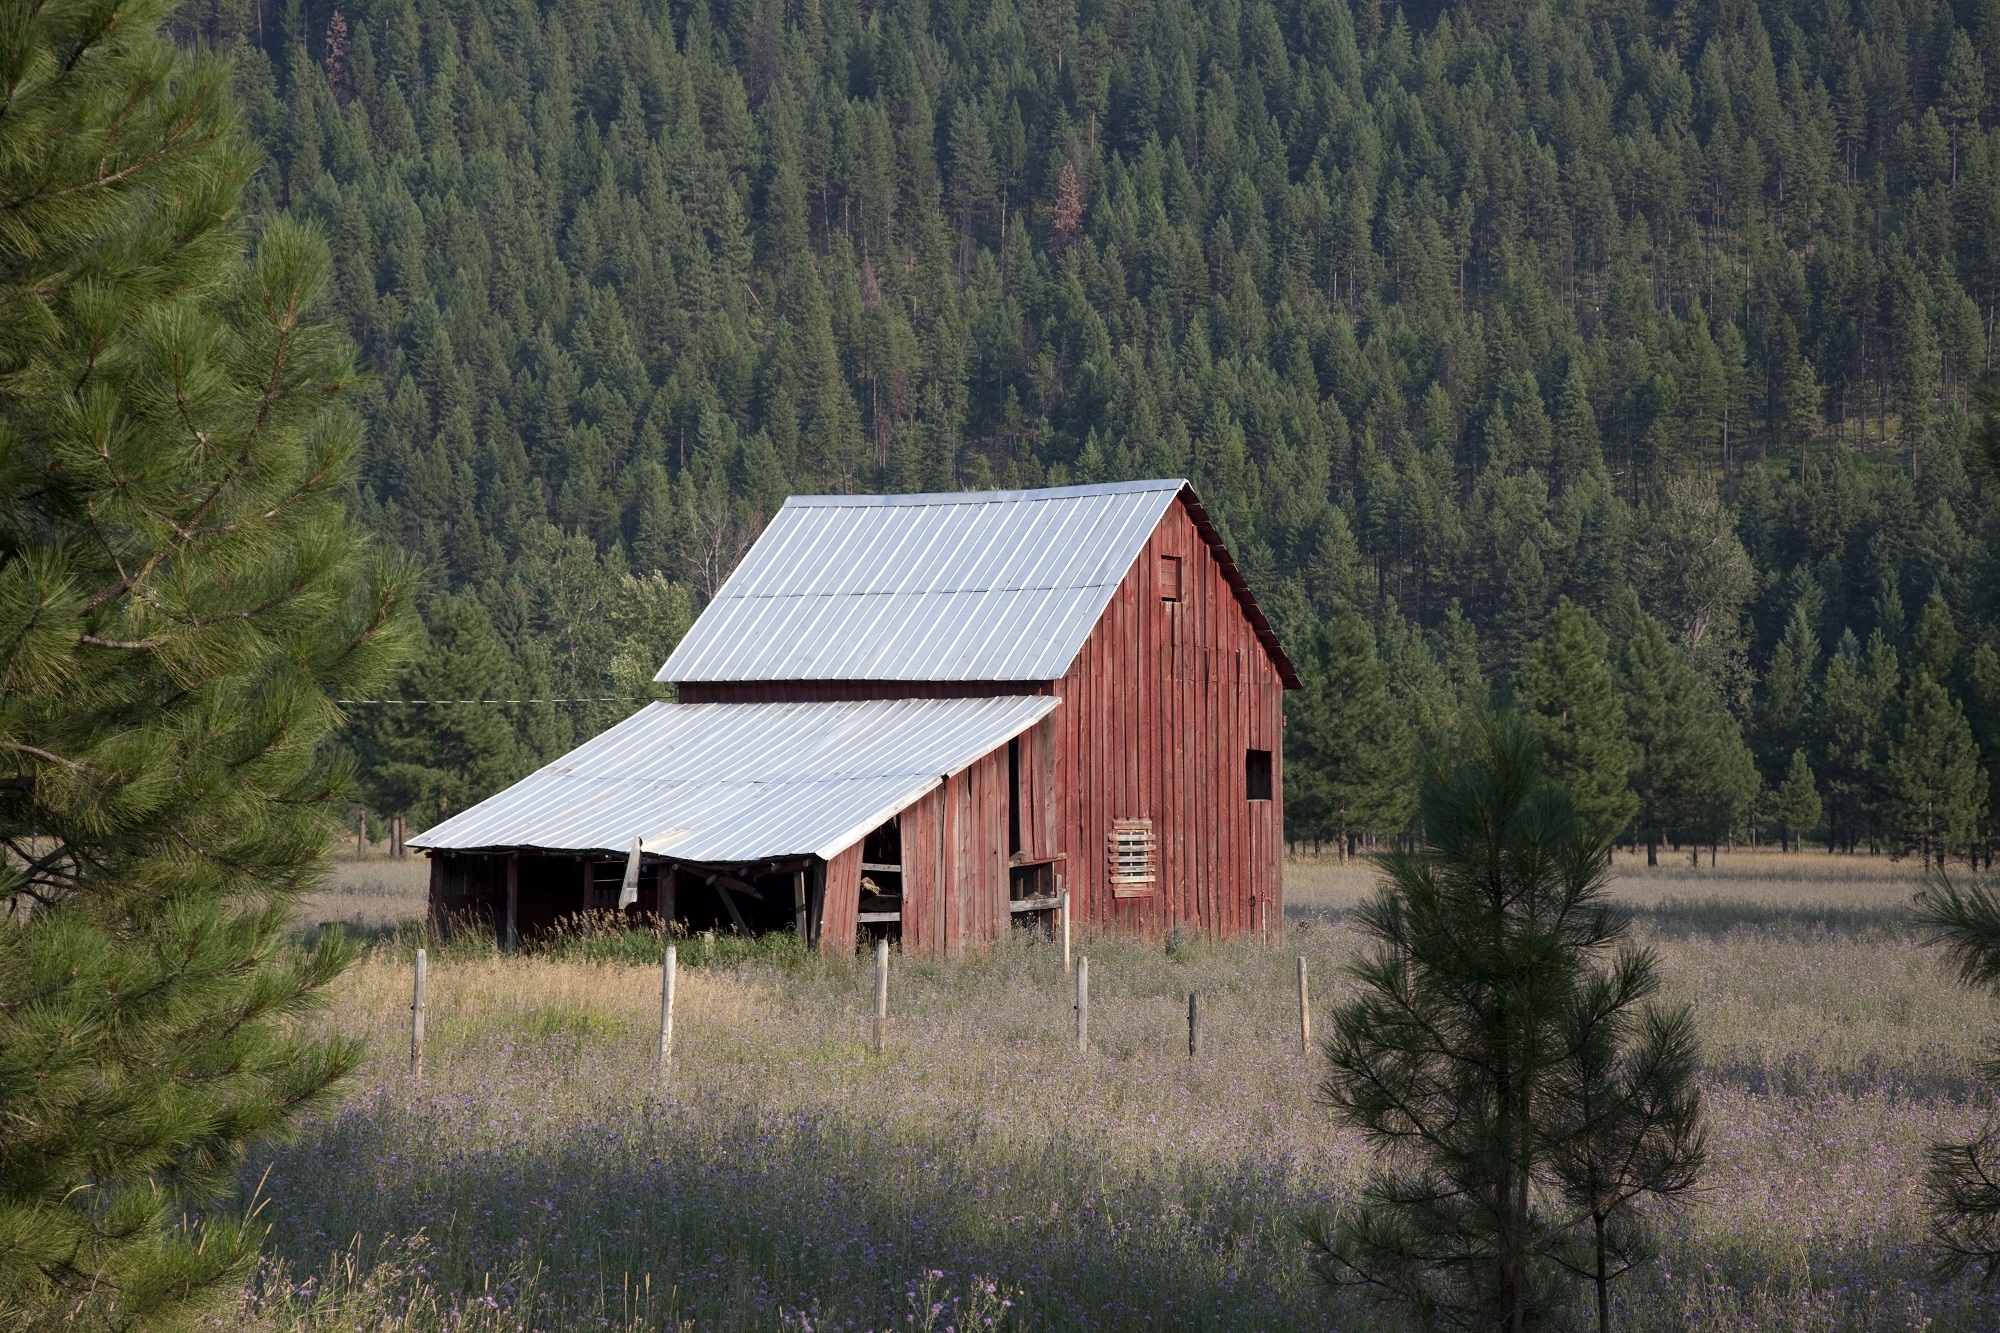
landscape, forest, wilderness, mountain, architecture, wood, farm, vintage, prairie, countryside, house, hill, building, barn, mountain range, country, hut, shack, rural, scenic, cottage, ranch, agriculture, lifestyle, trees, log cabin, traditional, rural area